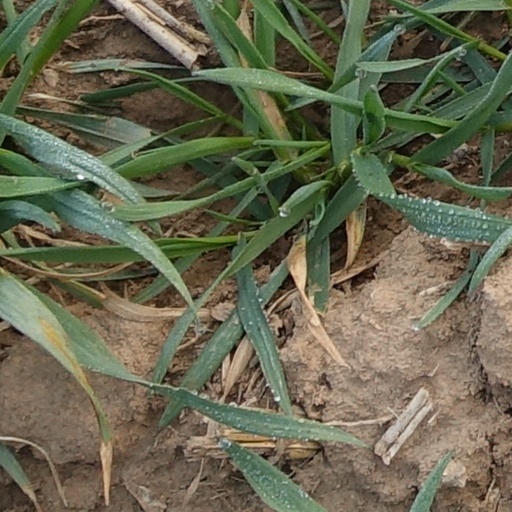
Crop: wheat